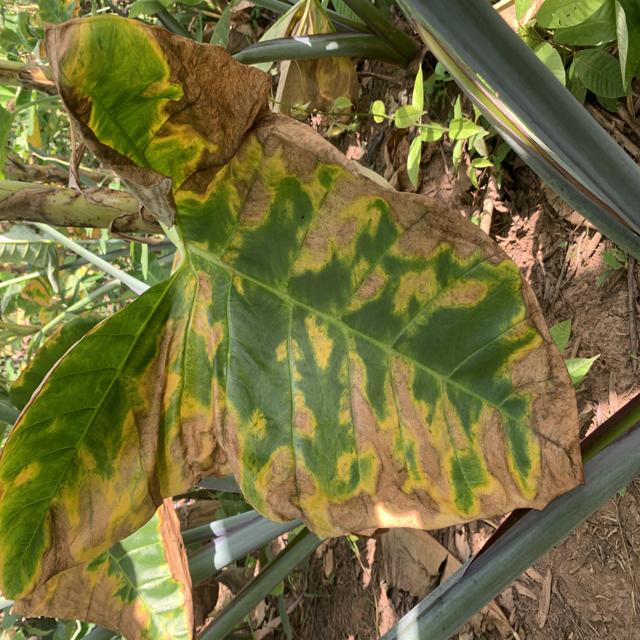
Label: Late_Blight